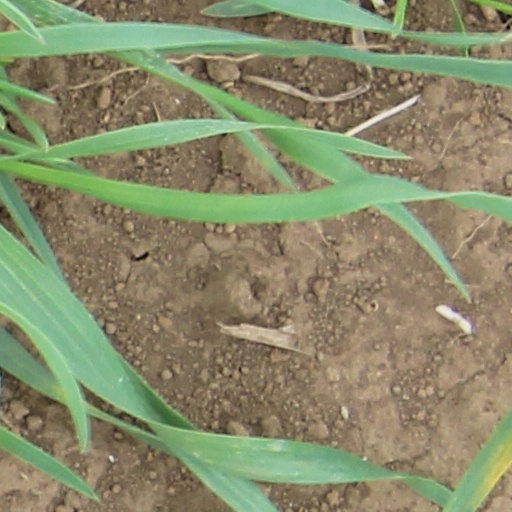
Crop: wheat